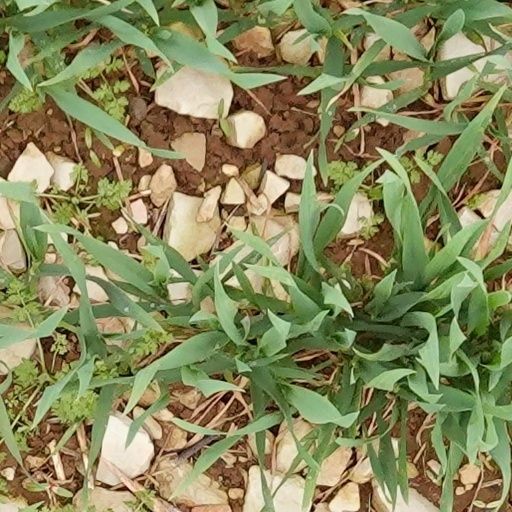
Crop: wheat